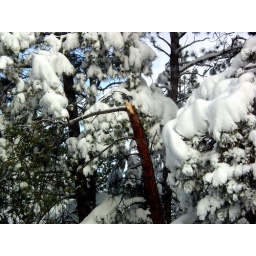
Four feet of snow in two days can break off a 2 foot diameter pine tree